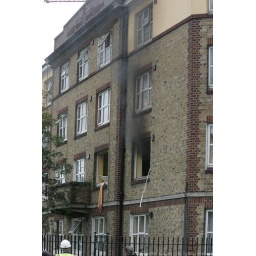
An explosion in an apartment block blows out window and contents acrA gas explosion in an apartment block blows out window and contents across road